Northenden railway station

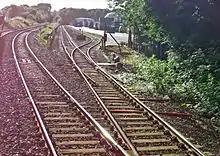
Northenden Junction, looking south-east towards Stockport in 2016; to the right, it shows the two-line waste disposal siding and processing facilities

From its opening in 1866, Northenden station was served by local CLC passenger trains from Stockport Tiviot Dale to , and stations.